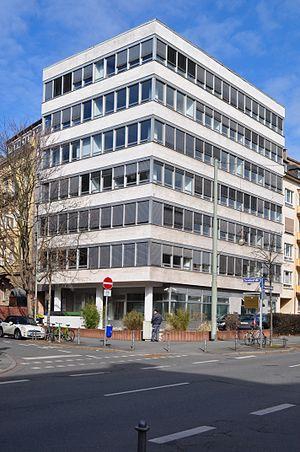
Cette liste comprend les représentations diplomatiques de la Bosnie-Herzégovine, à l'exclusion des consulats honoraires.